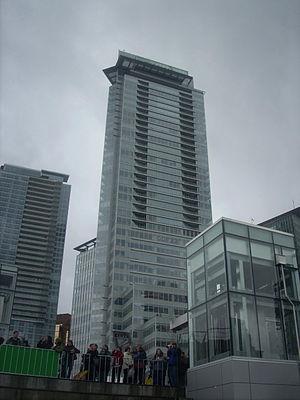
Vancouver est l'agglomération du Canada qui compte le plus de gratte-ciel après Toronto.
La Shaw Tower est un gratte-ciel de logements et de bureaux construit à Vancouver au Canada de 2002 à 2004. L'immeuble a une surface de plancher de 49 451 m² desservie par 11 ascenseurs. Les 16 premiers étages sont occupés par la société Shaw Communications et les étages supérieurs par 131 logements. La forme de l'immeuble est un triangle.